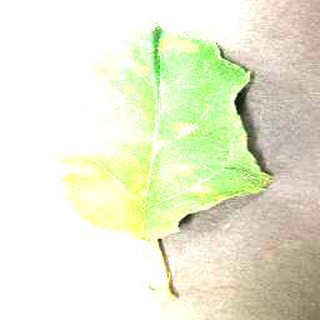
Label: apple_cedar_apple_rust